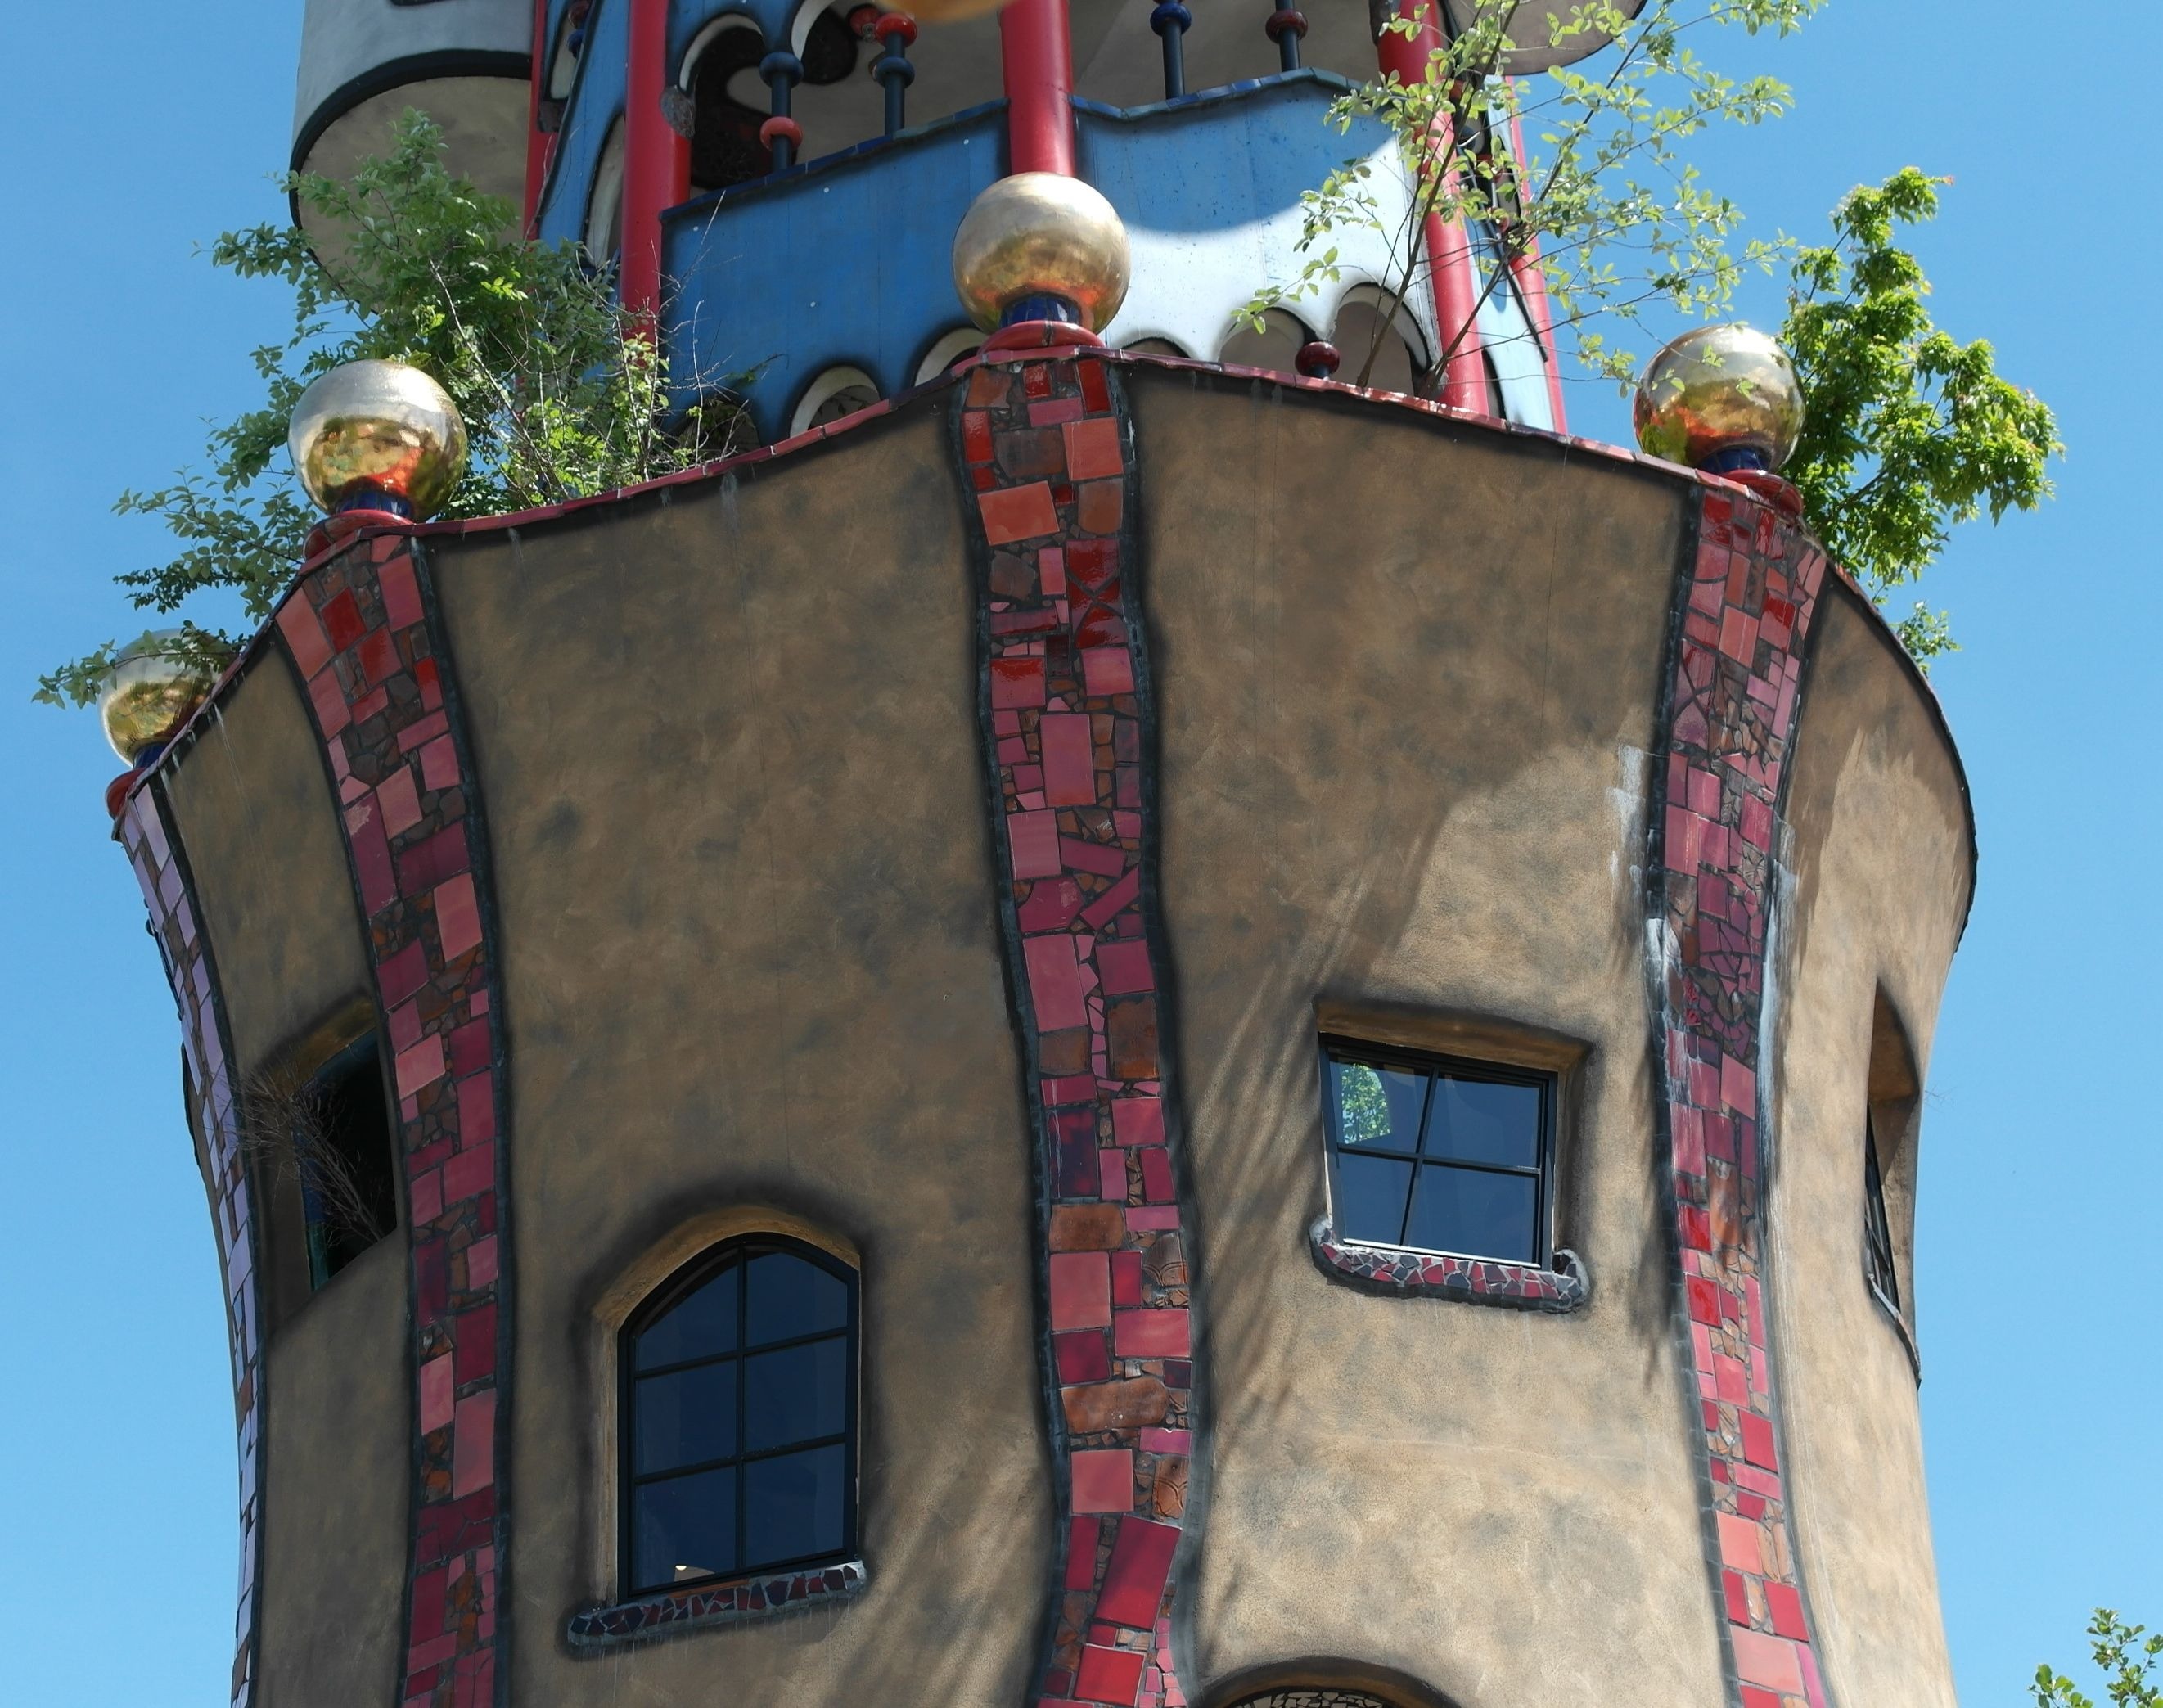
building, amusement park, tower, festival, bavaria, hundertwasser, abensberg, kuchlbauer